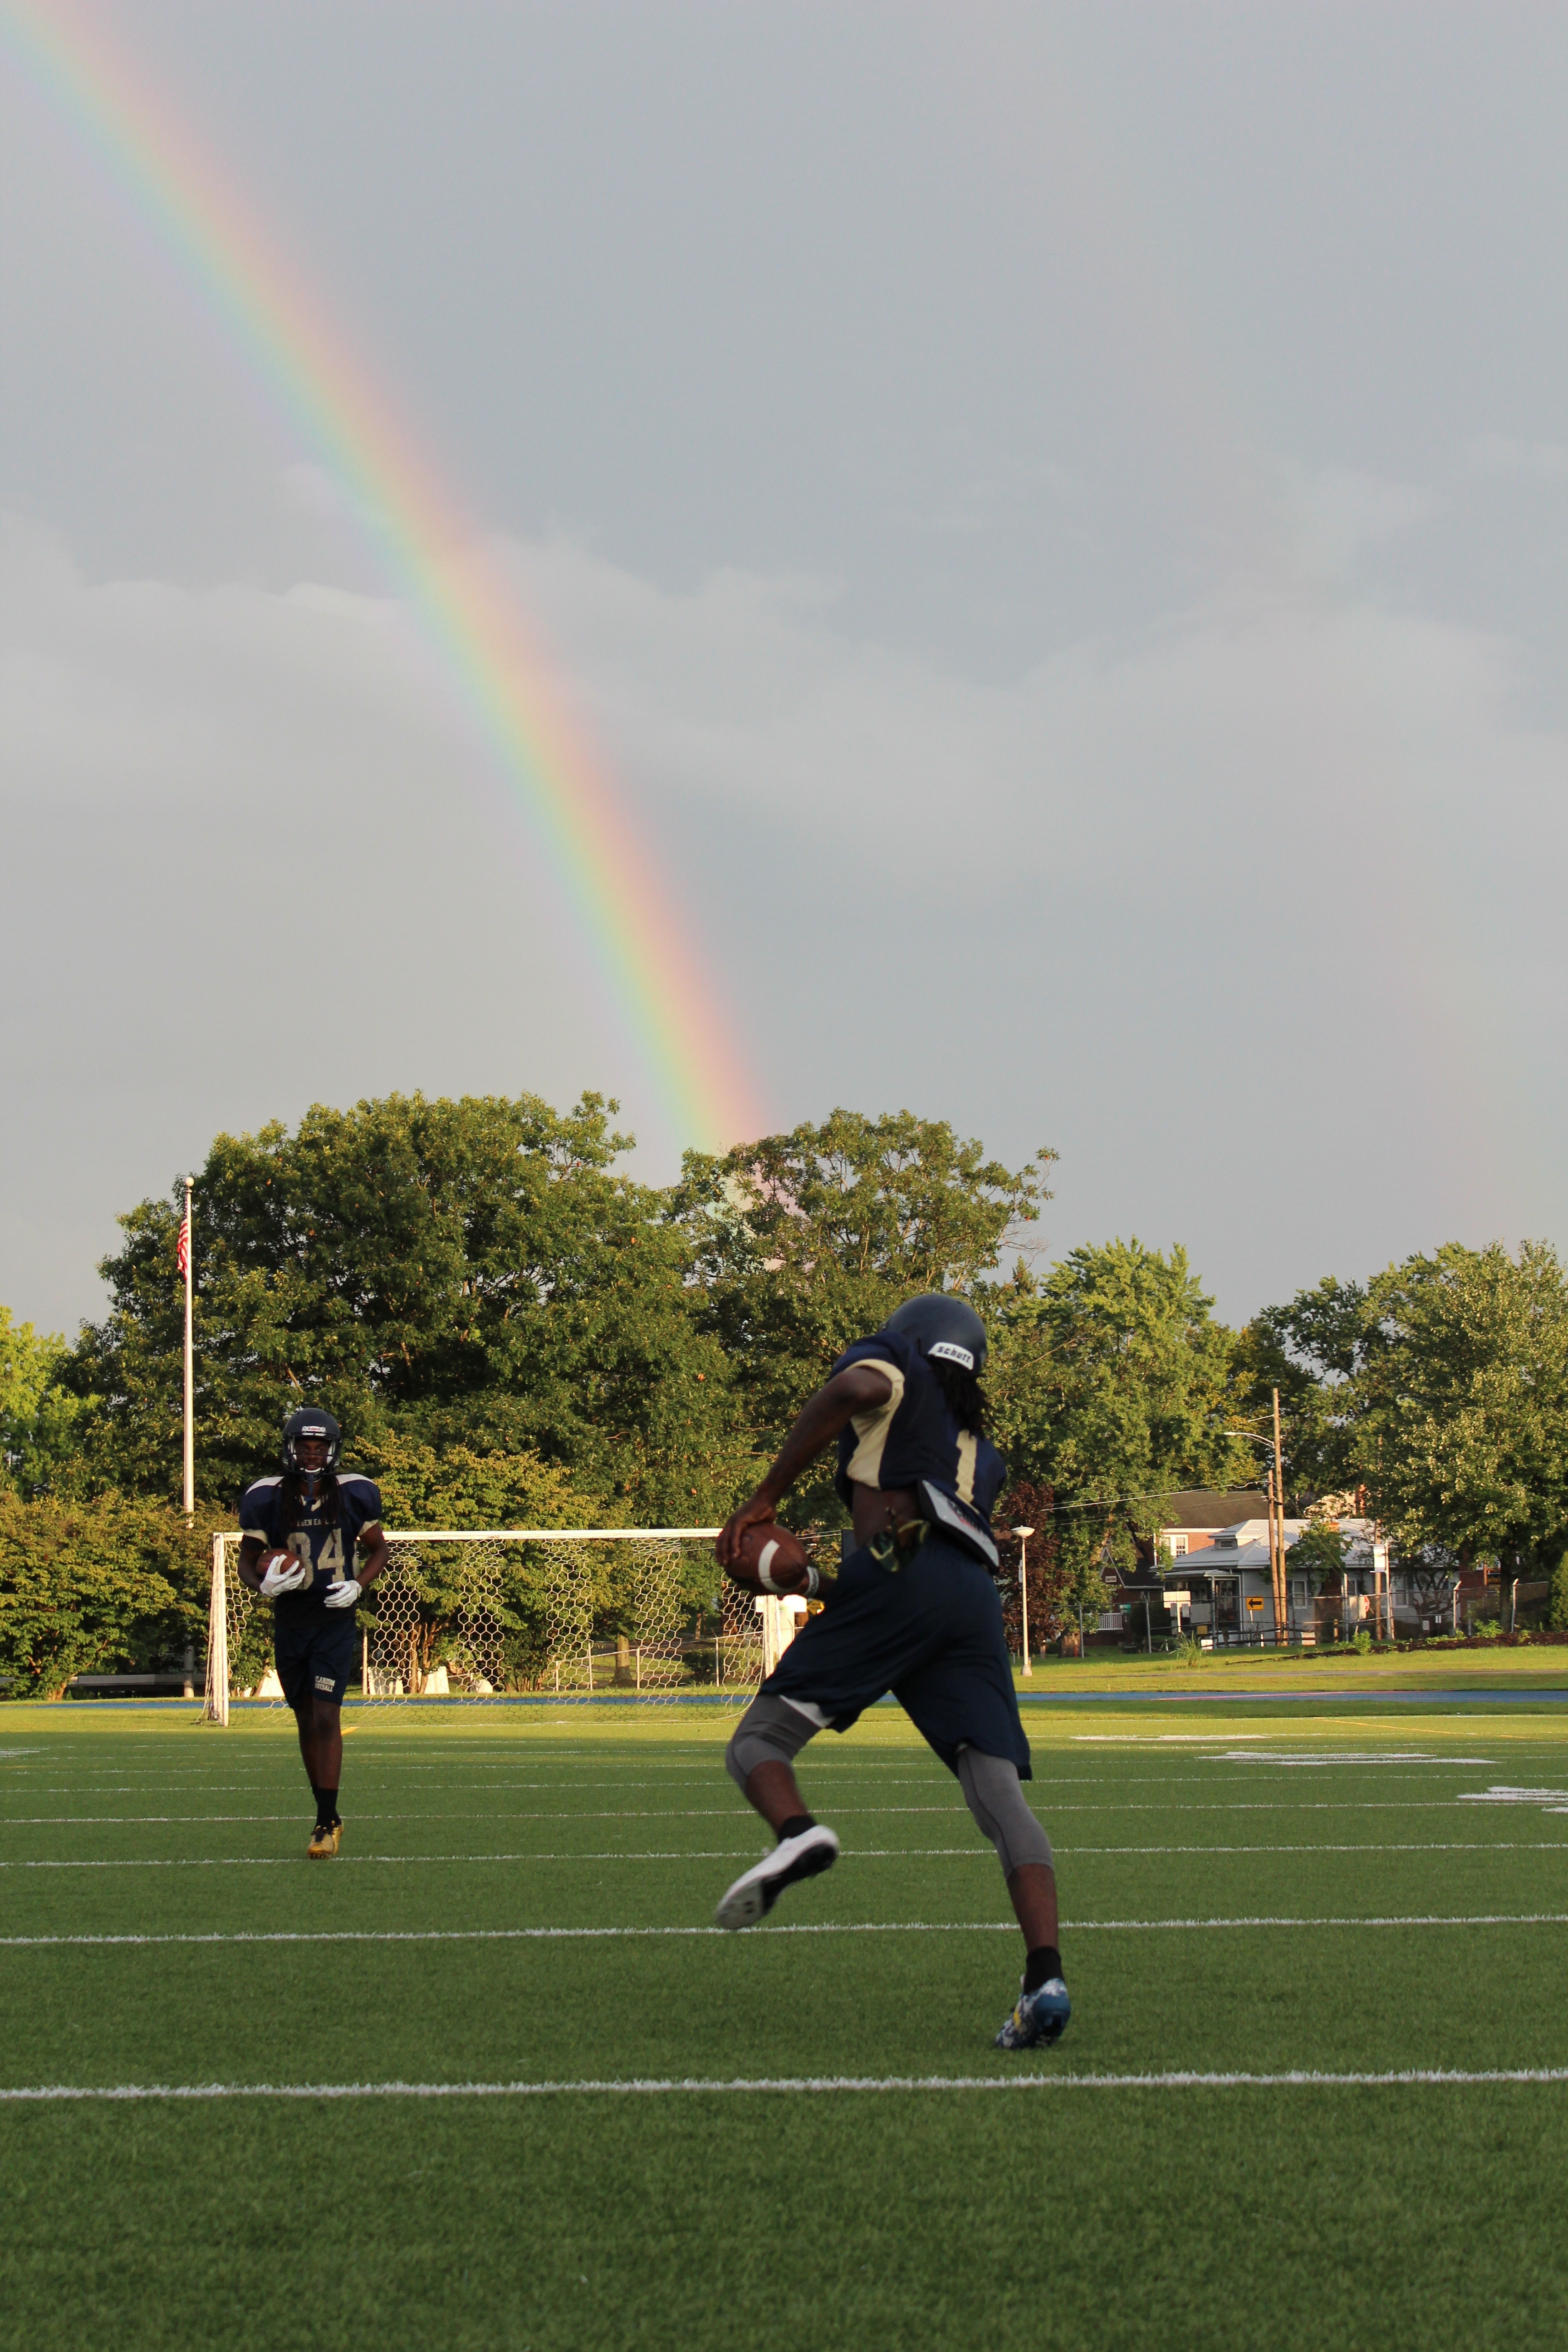
player, sky, team sport, sports, grass, meteorological phenomenon, tournament, ball game, sports equipment, competition event, cloud, plant, football player, rainbow, sport venue, sports training, team, games, american football